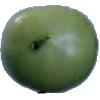
Label: Tomato not Ripened 1